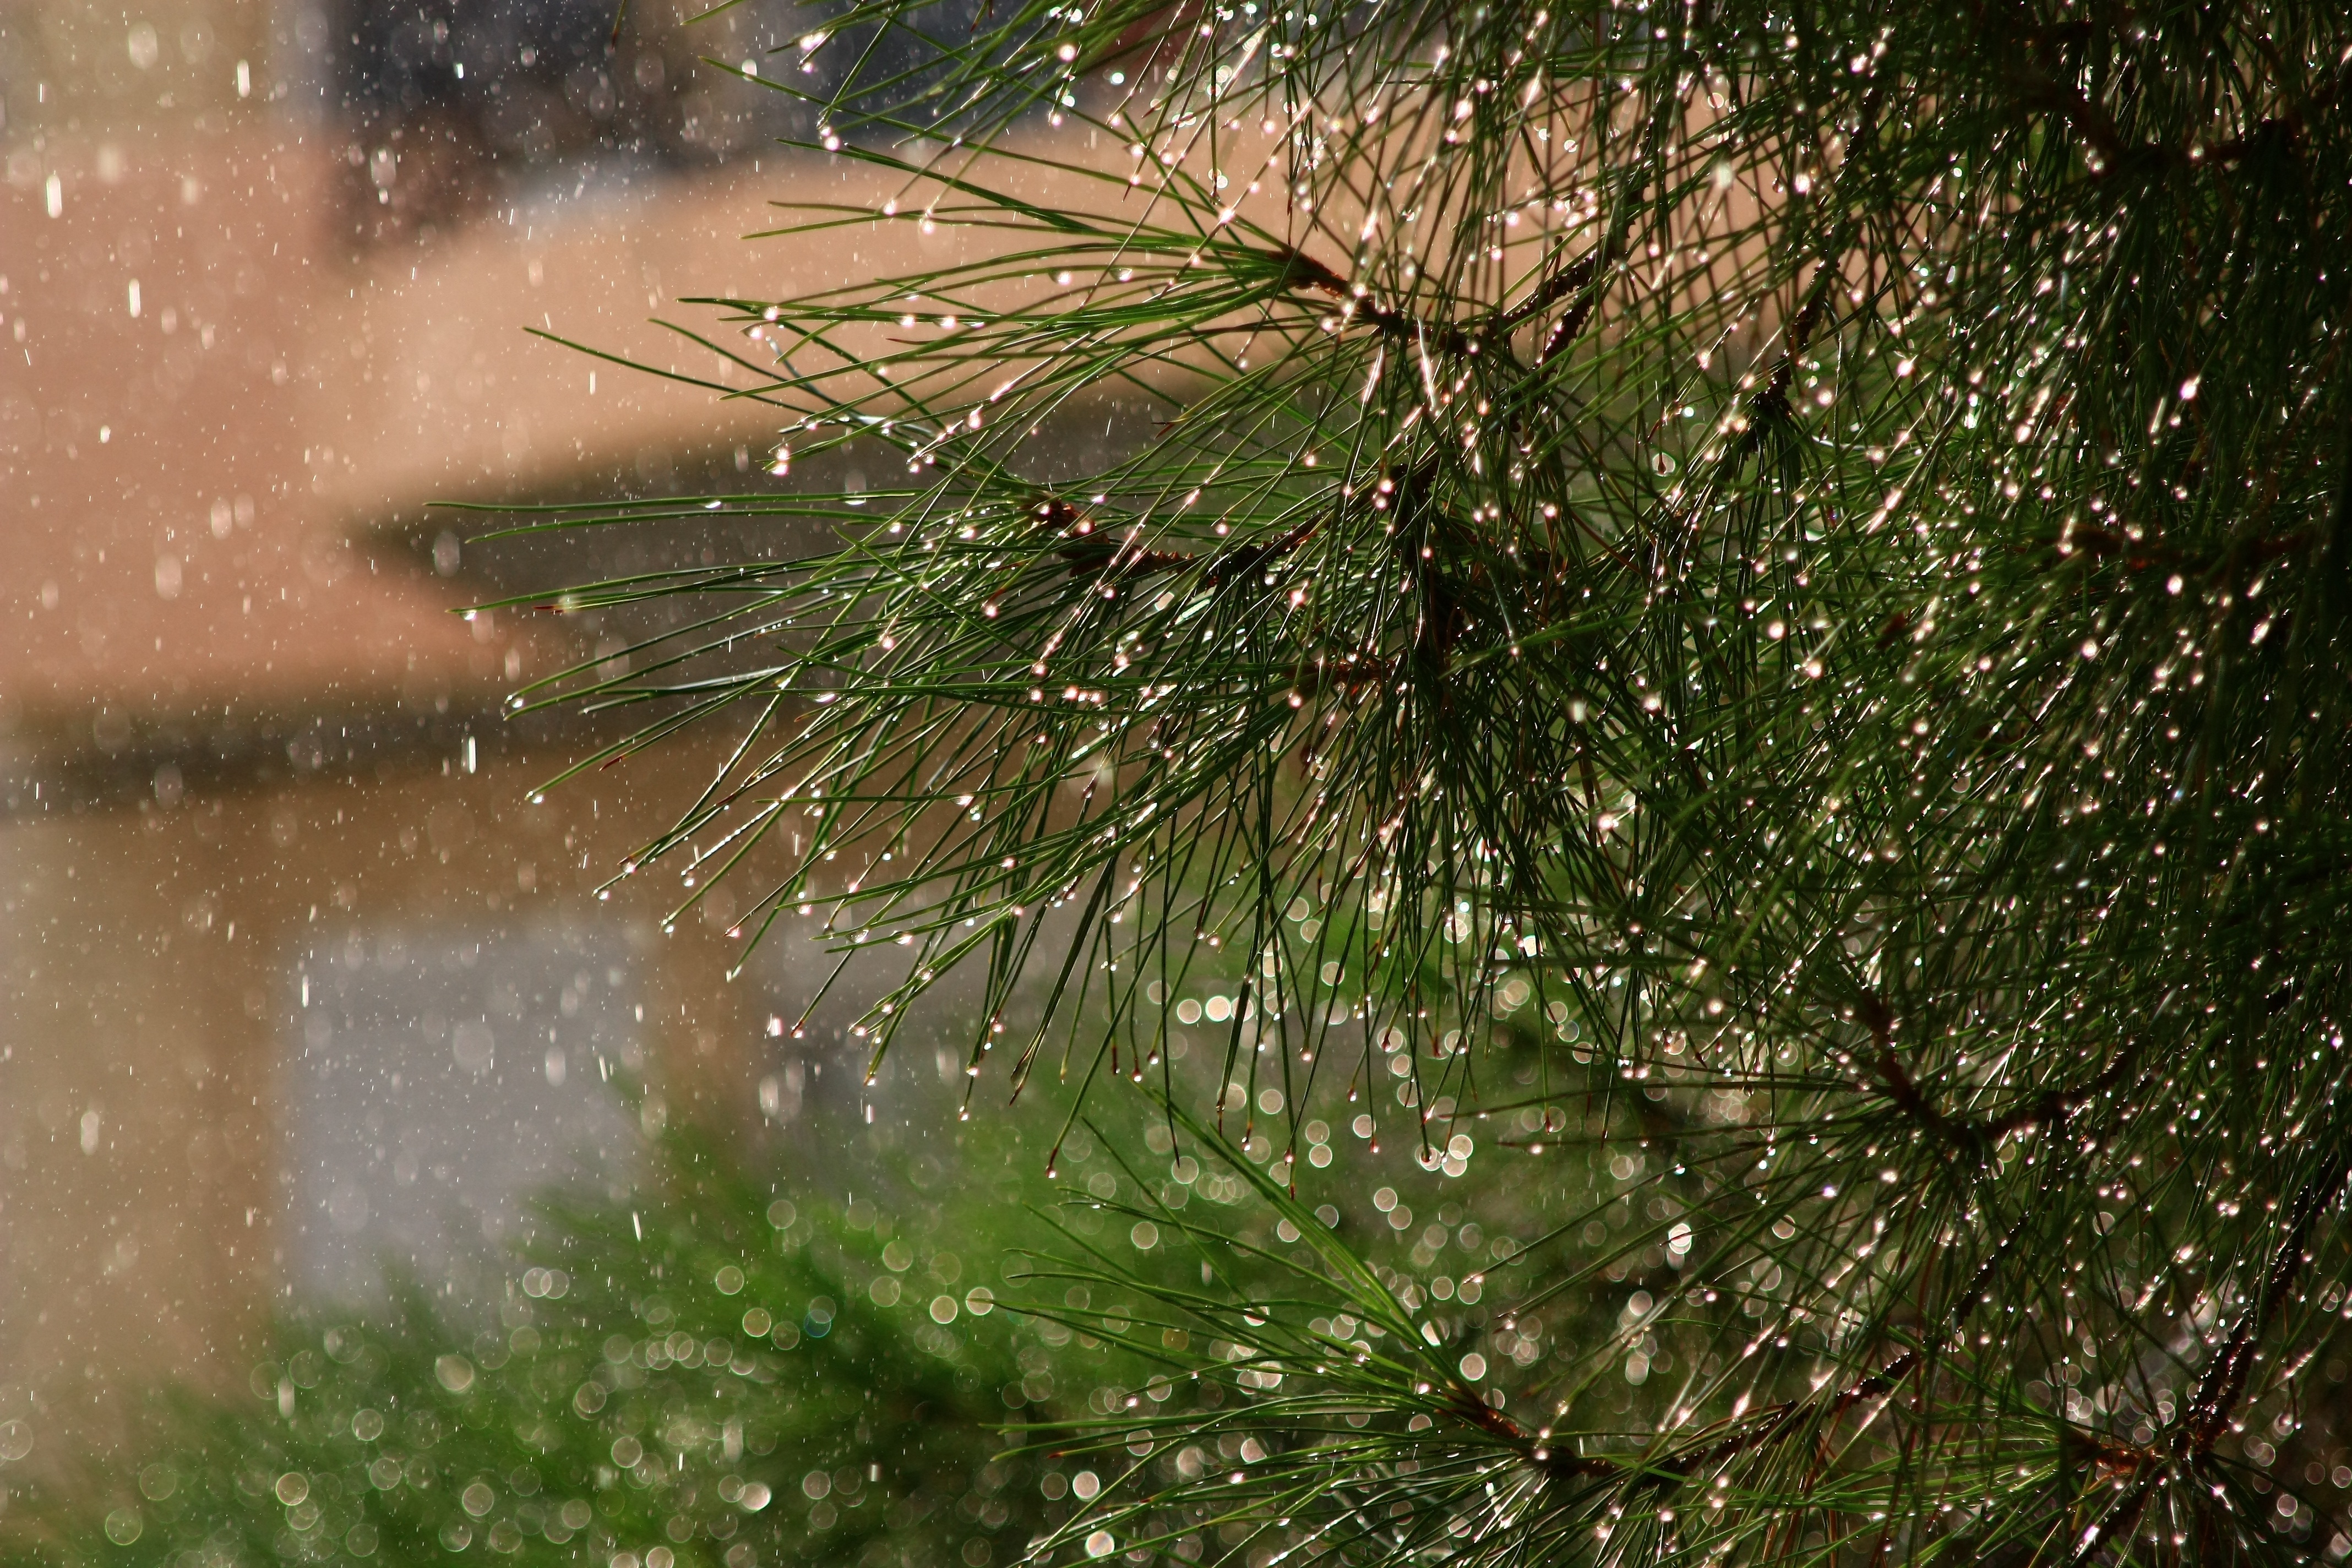
tree, water, nature, forest, grass, branch, winter, plant, sunlight, leaf, flower, frost, wildlife, foliage, green, weather, botany, flora, season, droplets, woodland, vrohi, denro, woody plant